Richard Aslatt Pearce

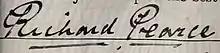
Signature of Rev. R.A. Pearce, from 1911 Census

Pearce and his wife had no children. It is not known whether Pearce's childlessness had any connection with recommendations of castration of the congenitally deaf by early 19th century eugenicists who held those views which were later developed by Francis Galton. In 1901 he and his wife were living at 2 Christ Church Road, Winchester, with two servants. The 1911 Census finds them living at Christ Church Lodge, Winchester, where he describes himself as "chaplain to the deaf and dumb in the Diocese of Winchester." It is not known why the same record, completed in R.A. Pearce's own hand, states that he and Frances were deaf "from illness," when according to his 1881 Census record, his father informed the enumerator that he was "deaf and dumb from birth." Similarly, the 1861 and 1871 Census, in which the enumerator was informed by the Brighton Institution, state that the inmate Pearce was "deaf and dumb from birth." However, by 1911 a congenital condition such as profound deafness could potentially have made him a target for eugenics. On 21 July 1928 he died in Winchester at his home, two years before the death on 30 October 1930 of his wife Frances.